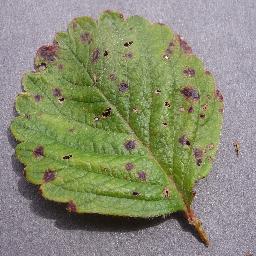
Label: Strawberry___Leaf_scorch